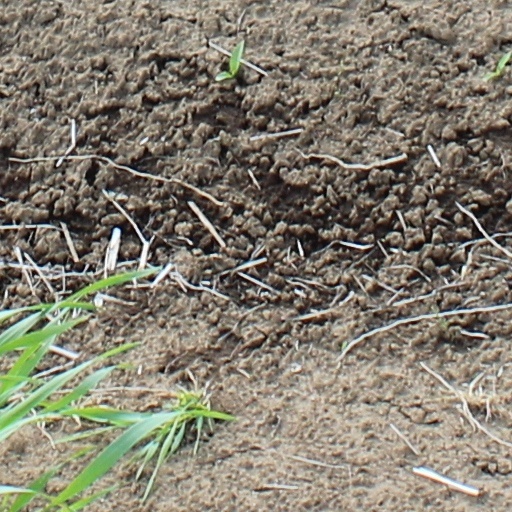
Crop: wheat